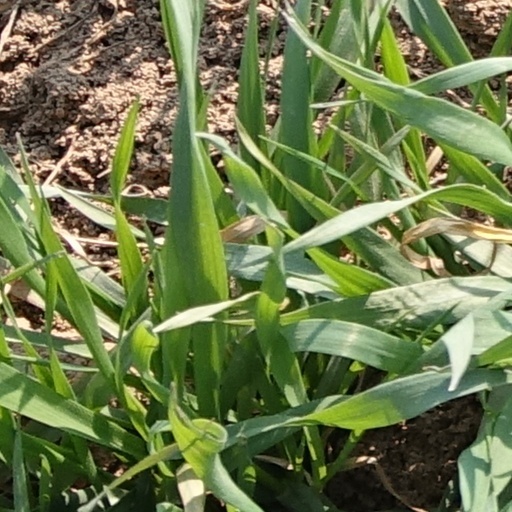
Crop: wheat